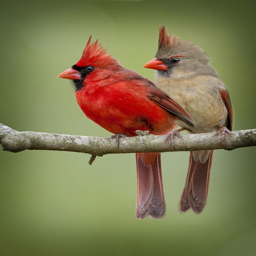
learn more about biological species and attracting them to your yard this winter !